Eugenia Krassowska-Jodłowska

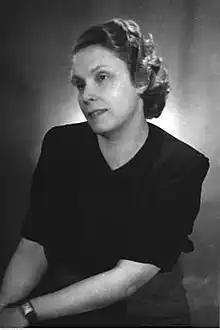
Eugenia Krassowska-Jodłowska

She was a member of the Polish Council of State, making her a member of the Collective Head of State, in 1965-1972.